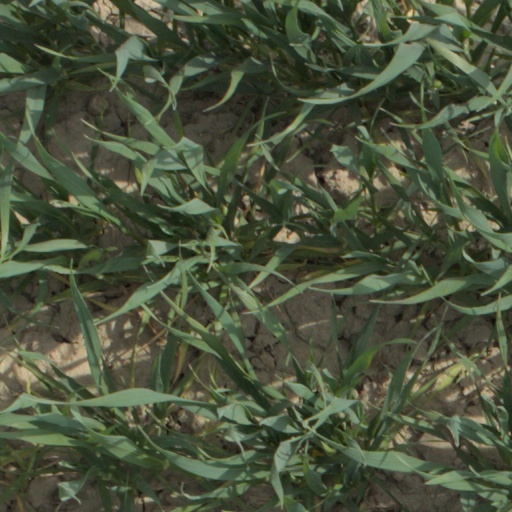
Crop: wheat